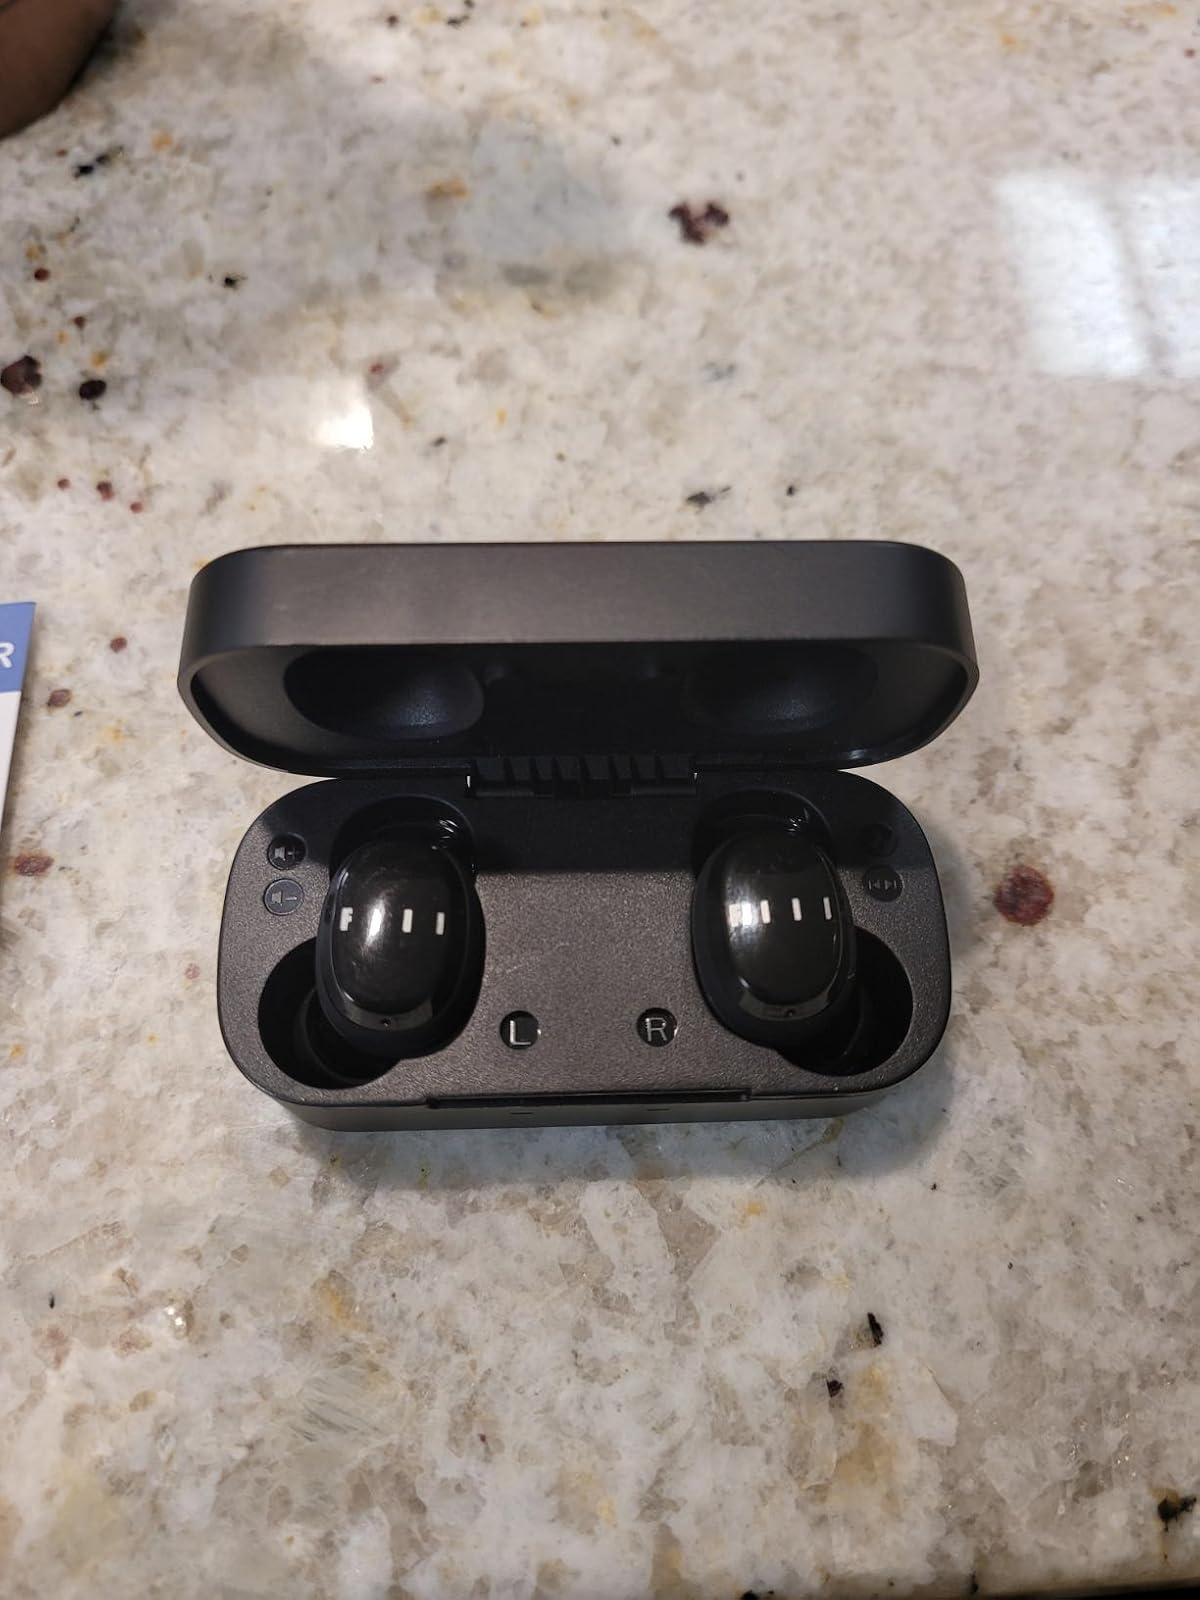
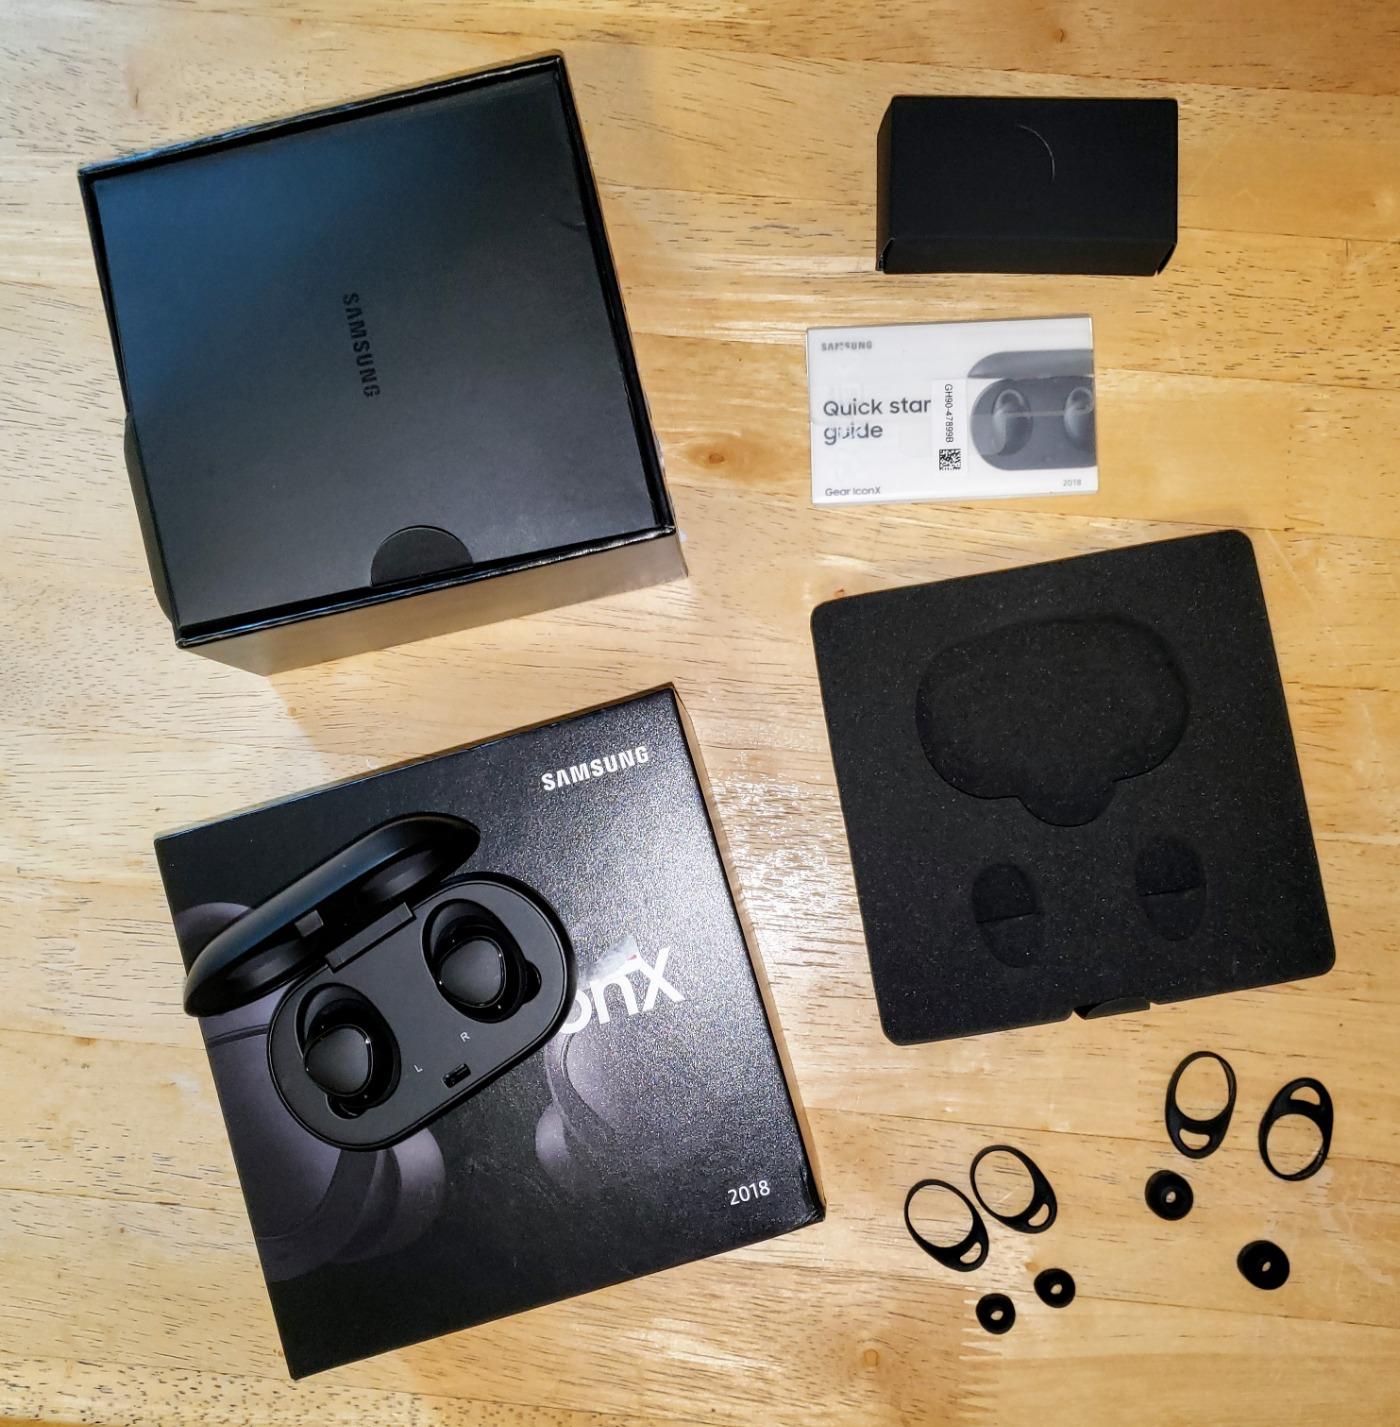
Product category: earbuds
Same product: no